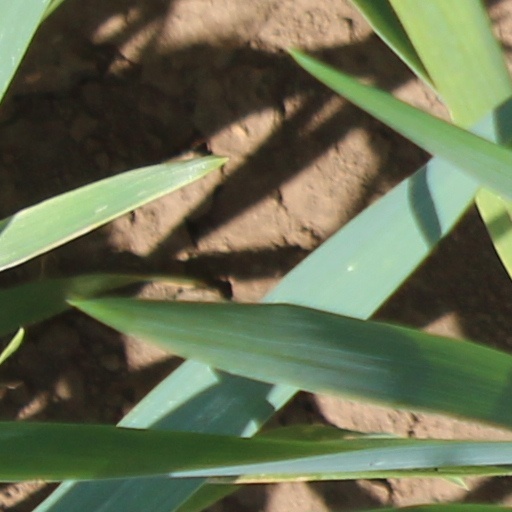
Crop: wheat